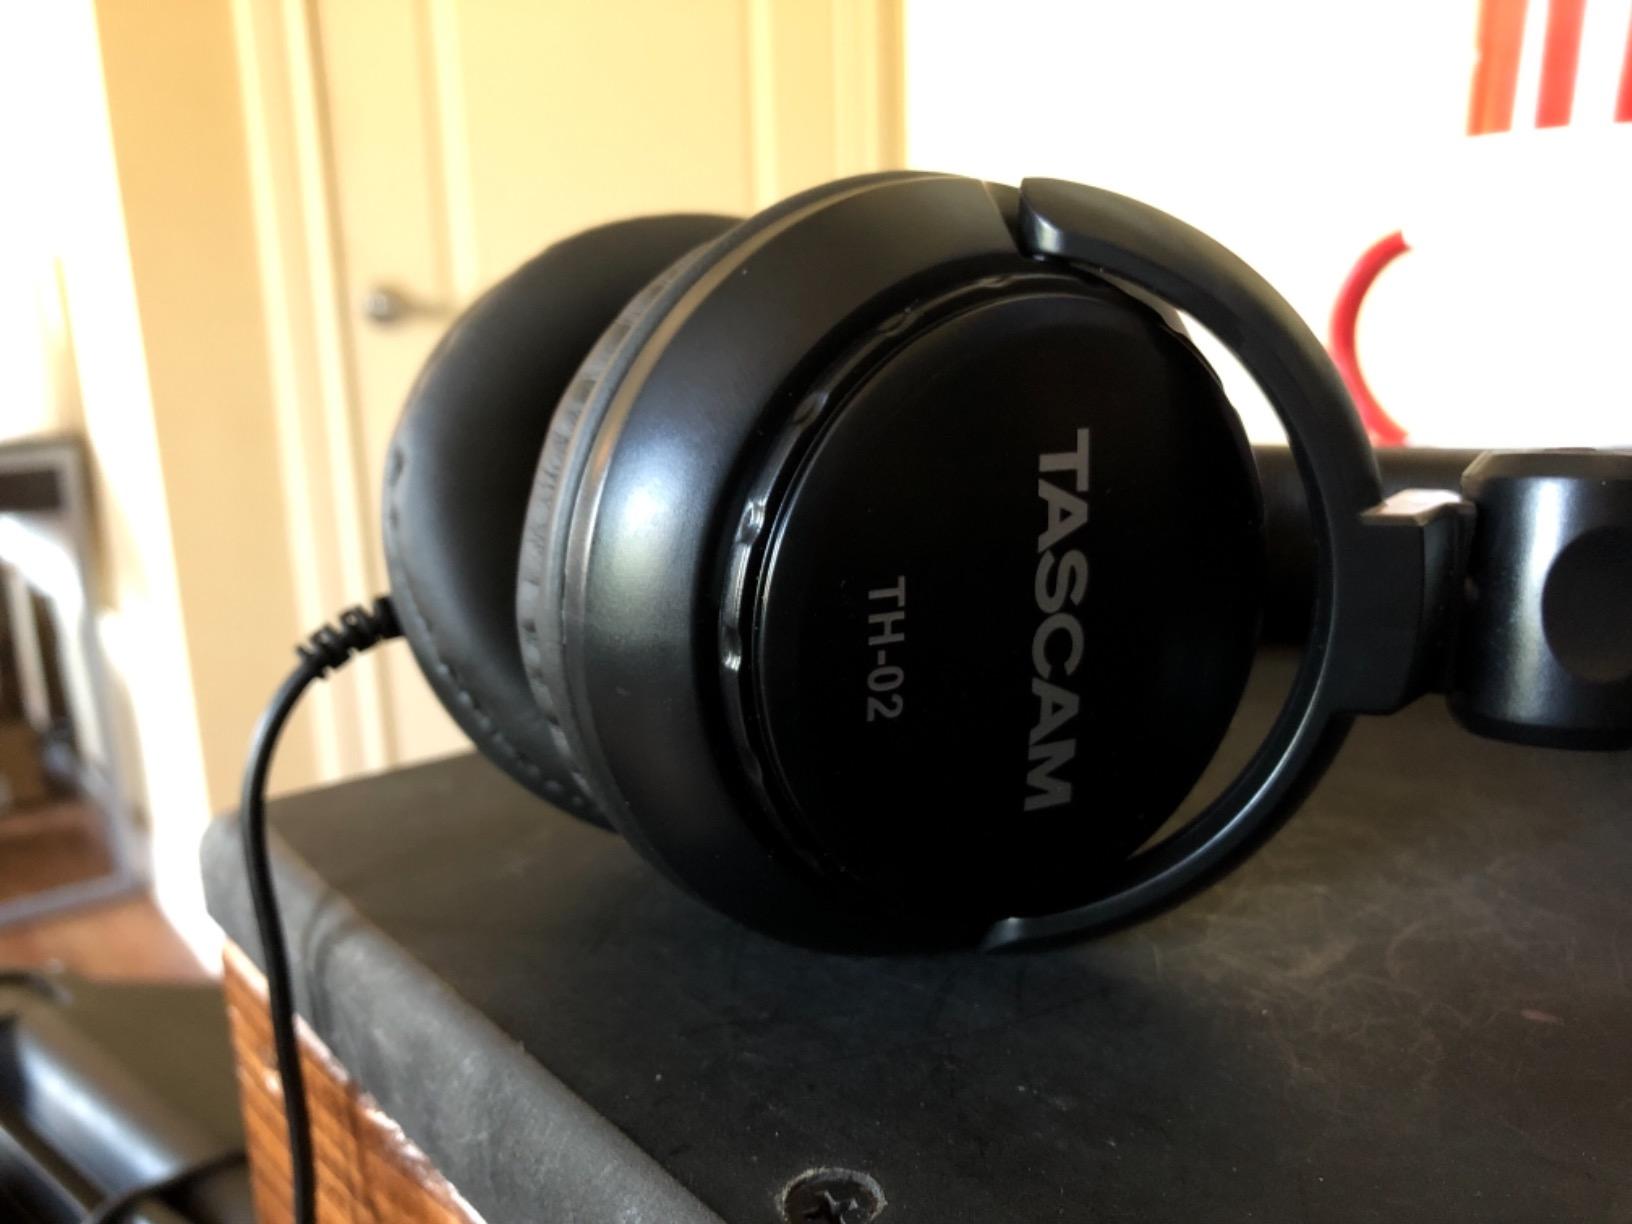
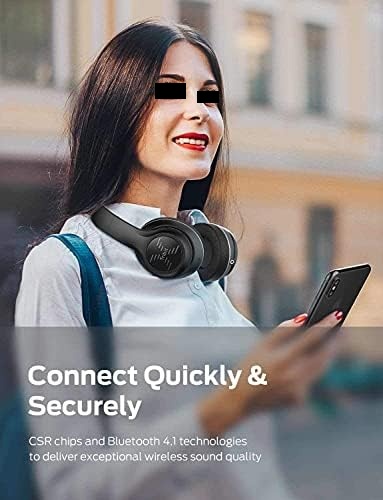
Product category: headphones
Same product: no